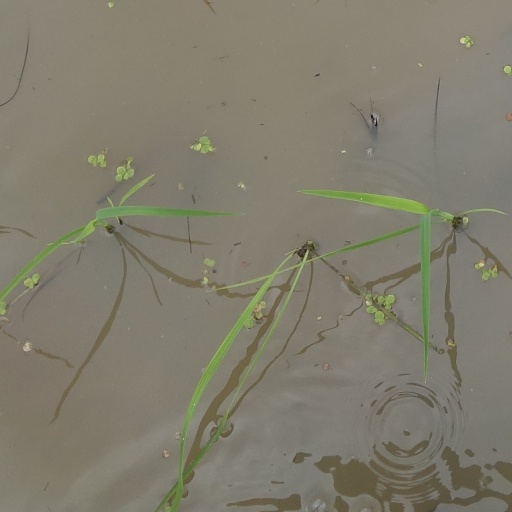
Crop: rice